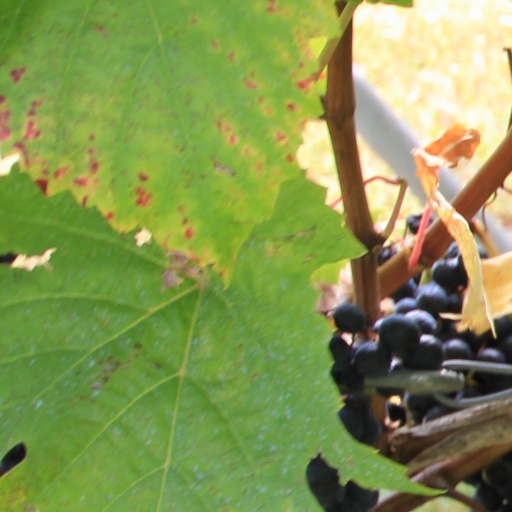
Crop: grape